Battle of Atapuerca

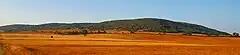
Panoramic of the Sierra de Atapuerca

The Battle of Atapuerca was fought on 1 September 1054 at the site of Piedrahita ("standing stone") in the valley of Atapuerca between two brothers, King García Sánchez III of Navarre and King Ferdinand I of Castile.